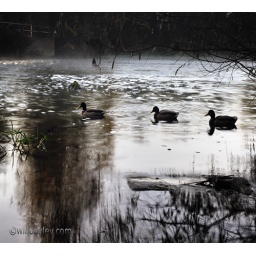
ducks on a misty lake in a line with water reflections